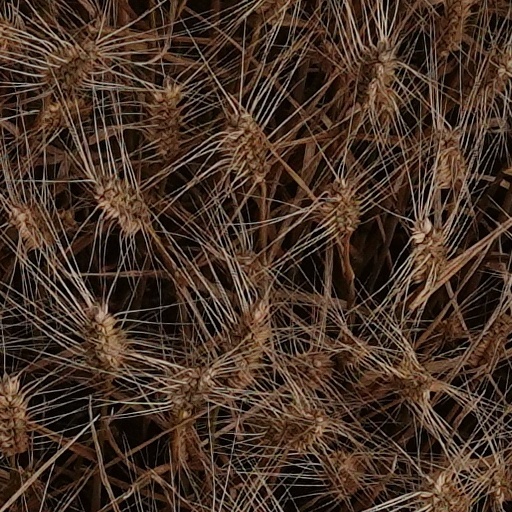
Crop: wheat